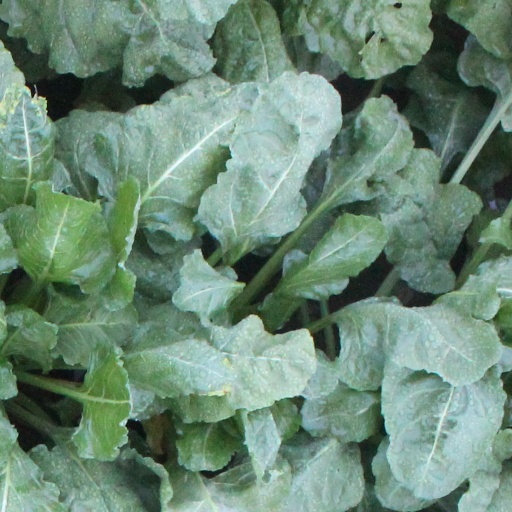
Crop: sugar beet